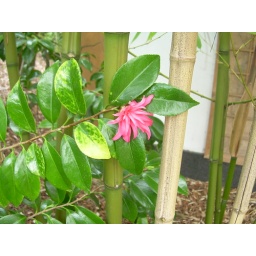
A nice pink flower over some canes